Zabar's

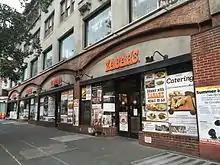
Front of the Broadway store

Zabar's is an appetizing store at 2245 Broadway and 80th Street, on the Upper West Side of Manhattan in New York City, founded by Louis Zabar and Lillian Zabar. It is known for its selection of bagels, smoked fish, olives, and cheeses. While considered a Jewish delicatessen, Zabar's does not serve kosher food.